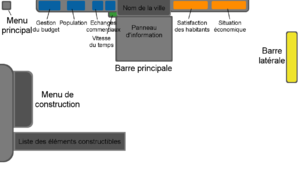
Représentation de l'interface du jeu vidéo Cities XL.
Cities XL, au départ appelé Cities Unlimited, est un jeu vidéo de gestion urbaine développé par Monte Cristo et distribué par Focus Home Interactive. Initialement prévu pour le mois de septembre 2009, il sort le 8 octobre 2009 en Europe et le 9 octobre 2009 en Amérique du Nord sur Windows. Il s'agit du premier opus de la série du même nom.